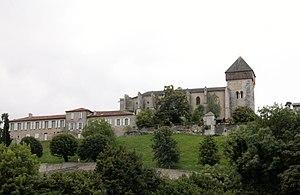
cathédrale Saint Bertrand
Saint-Bertrand-de-Comminges est une commune pyrénéenne française située dans le département de la Haute-Garonne en région Occitanie.